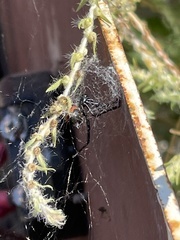
Species: Lactrodectus_hesperus